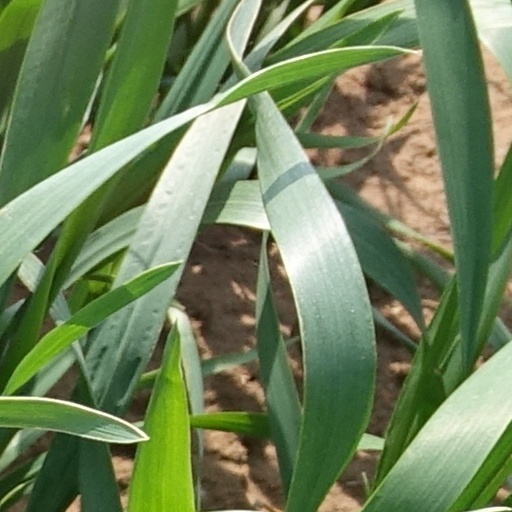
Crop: wheat